Egypt

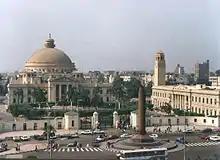
Cairo University

The Cairo Metro currently operates three lines, with a fourth line under construction and plans for additional expansions in the future. Meanwhile, two monorail lines are also being built in the city, along with a metro system in Alexandria.